Michael J. Fox

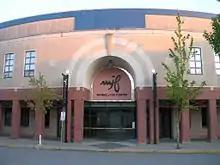
The Michael J. Fox Theatre at Burnaby South Secondary School

In 2009, Fox appeared in five episodes of the television series "Rescue Me" which earned him an Emmy for Outstanding Guest Actor in a Drama Series. Starting in 2010, Fox played a recurring role in the American drama "The Good Wife" as crafty attorney Louis Canning and earned Emmy nominations for three consecutive years. In 2011, Fox portrayed himself in the eighth season of Larry David's "Curb Your Enthusiasm", in which David's fictionalized self becomes Fox's neighbour and accuses him of using his Parkinson's disease as a manipulative tool. Fox returned in 2017 for a brief appearance, referencing his prior time on the show.